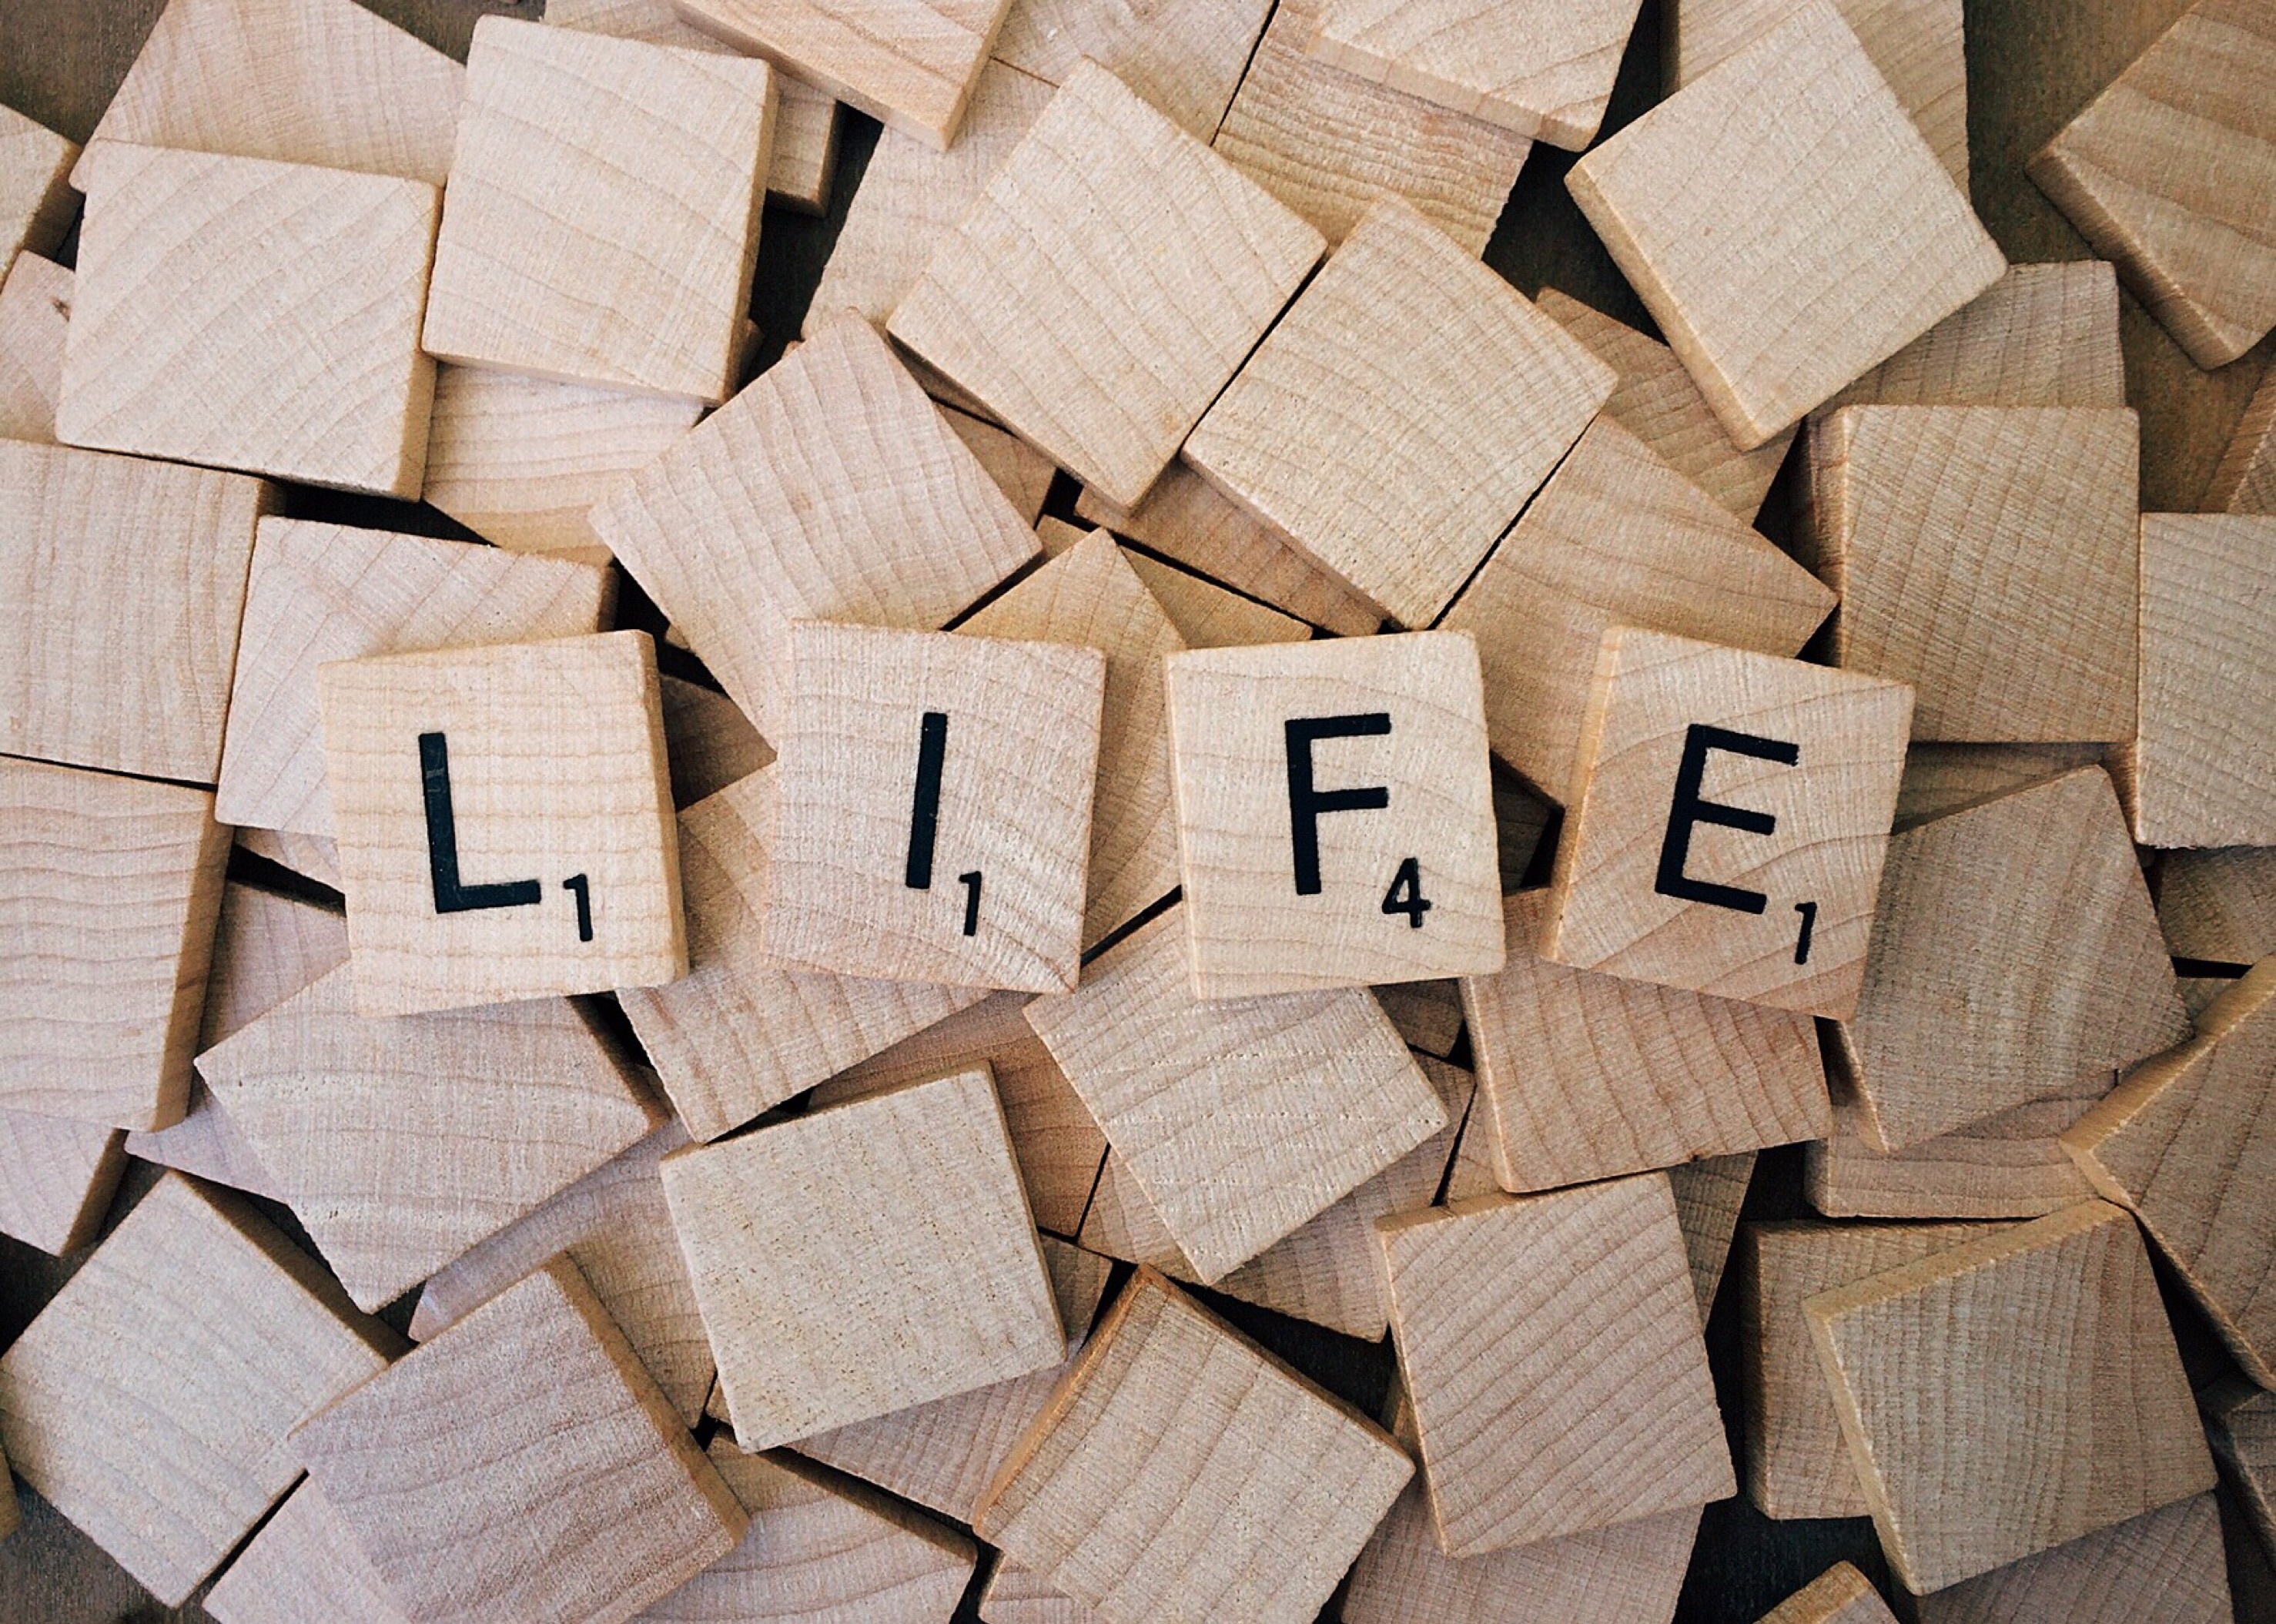
word, wood, floor, pattern, tile, scrabble, circle, life, art, hardwood, text, mosaic, shape, flooring